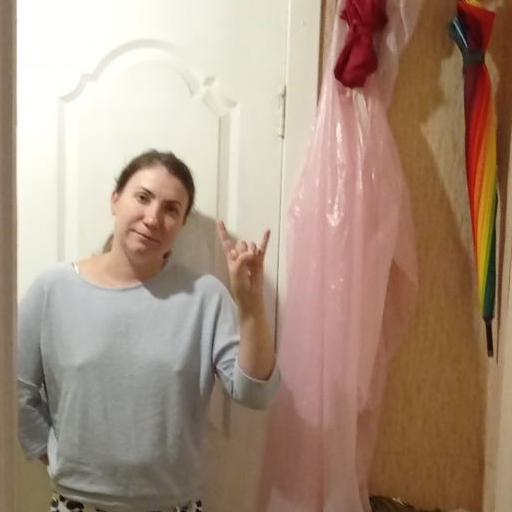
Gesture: rock